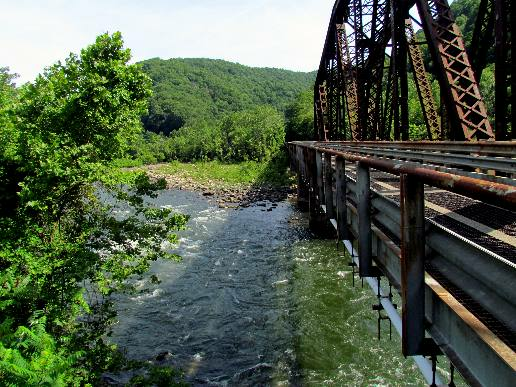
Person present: No